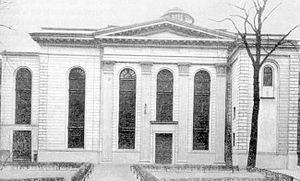
Wrocław est une ville polonaise, située en Basse-Silésie, qui appartenait à la Prusse jusqu'en 1871, puis à l'Allemagne, et qui a été rattachée à la Pologne en 1945.